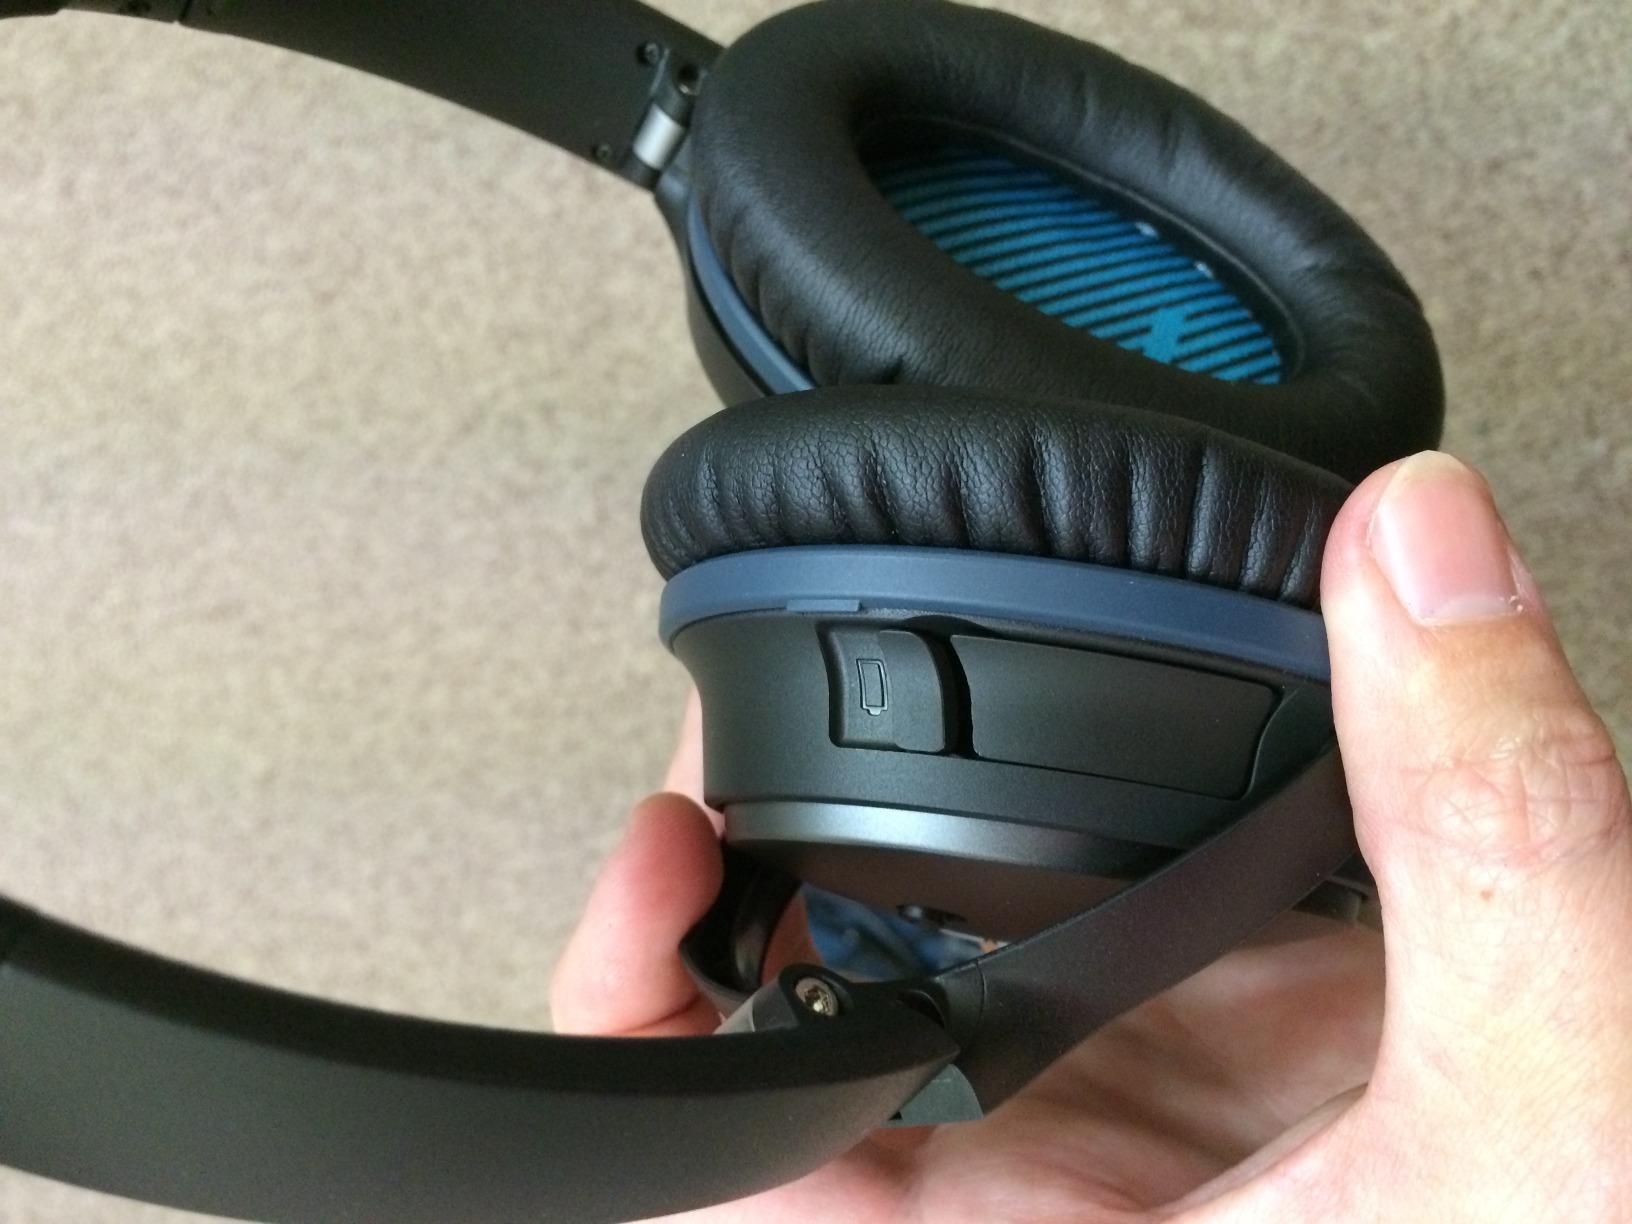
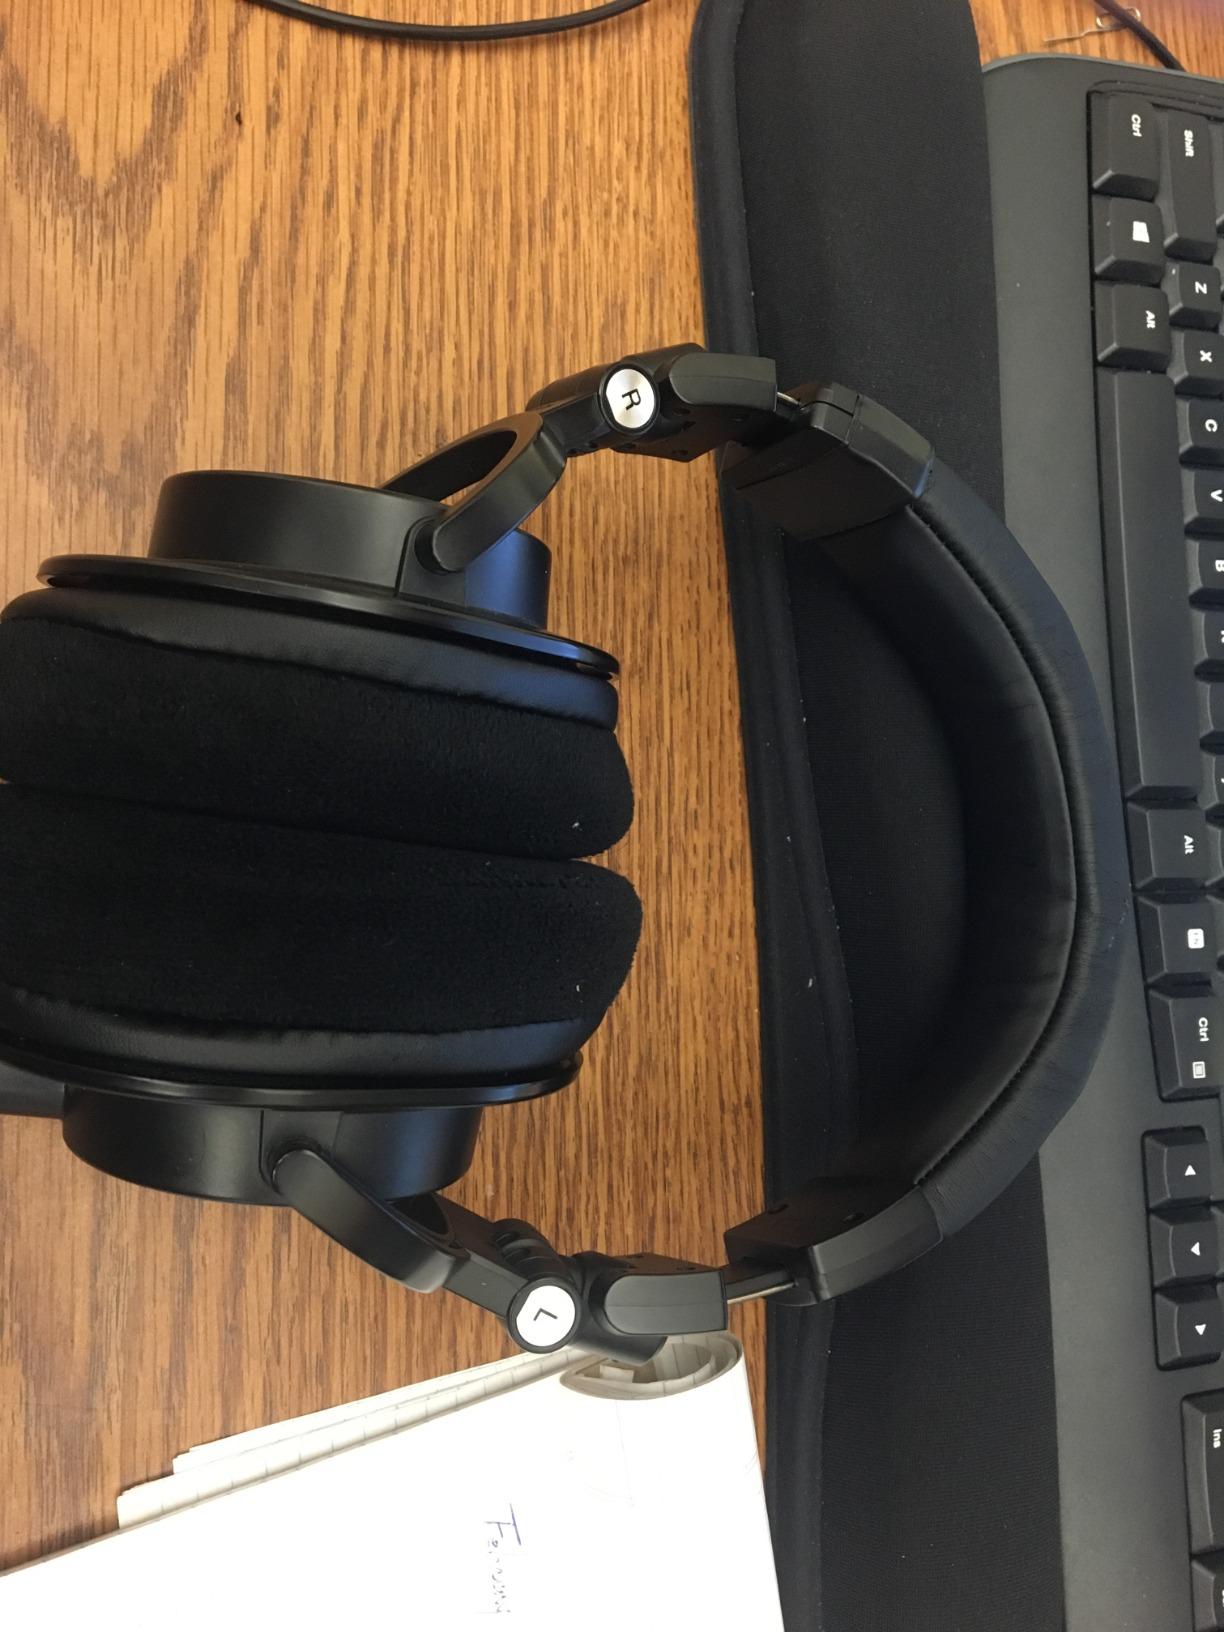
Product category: headphones
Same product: no